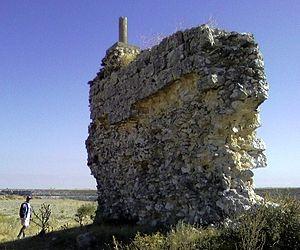
Vestiges de la Tour de l'eclesie du Corcos (Burgos, Espagne).